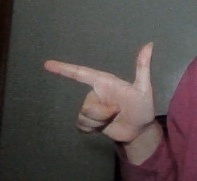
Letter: yaa